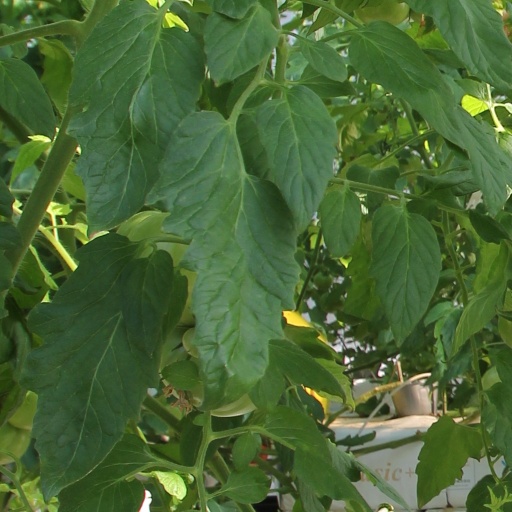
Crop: tomato